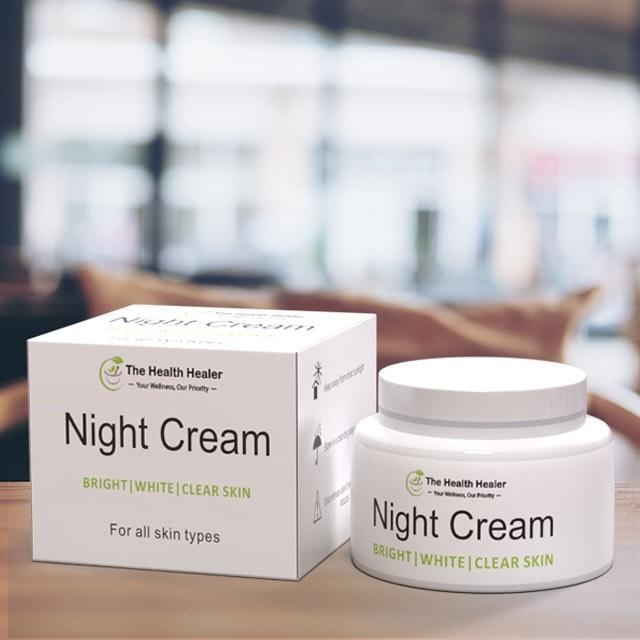
Night Cream
• Material: Cream • Package Includes: 1 x Face Cream
Brand: The Zayan Store
Category: Health & Beauty > Personal Care > Cosmetics > Skin Care > Anti-Aging Skin Care